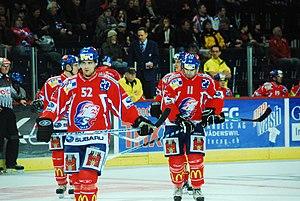
52 Kevin Gloor